Sindiwe Magona

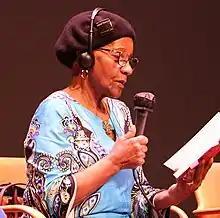
Magona in 2021

Magona is a native of the former Transkei region, South Africa. She grew up in Gugulethu, a Cape Town township, and worked as a domestic while completing her secondary education by correspondence. Magona later graduated from the University of South Africa and earned her Master of Science degree in Organisational Social Work from Columbia University.